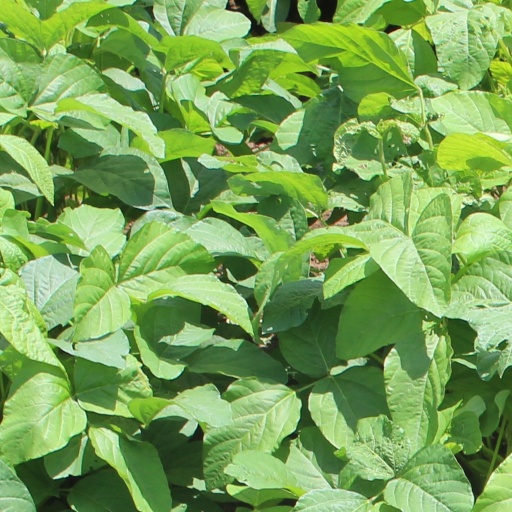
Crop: soybean